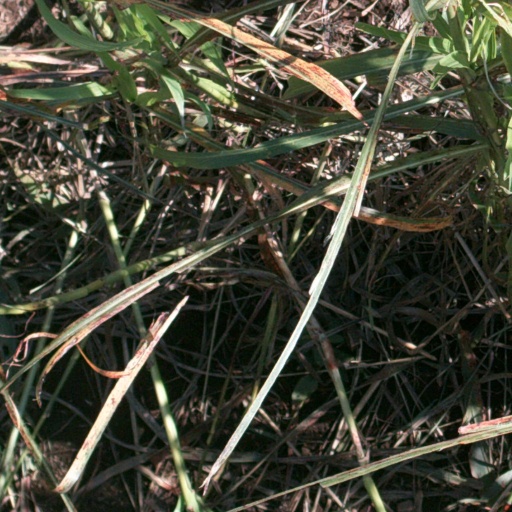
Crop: sorghum